Paul Furlan

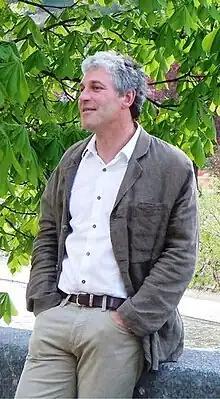

Paul Furlan (3 November 1962 – 10 April 2023) was a Belgian Walloon politician who served as Minister of Local Government and City Policy (including Tourism) in the Walloon Government for the Parti Socialiste. Furlan had a degree in public administration obtained at the University of Liège.